Question: Please indicate a possible affordance area of the frisbee that can be used for throwing
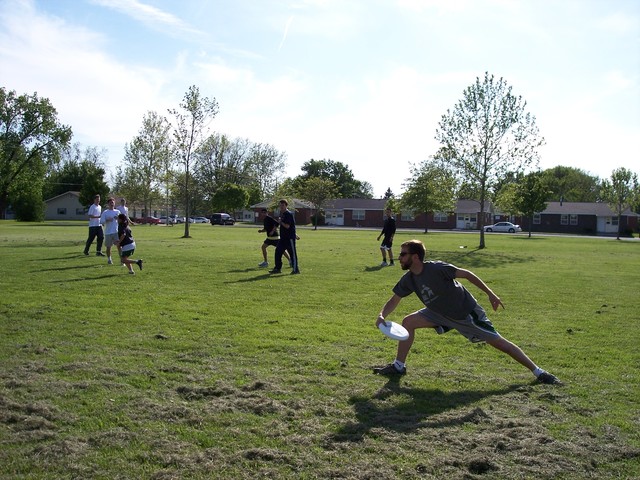
Answer: [373.6, 318.547, 412.79, 341.79]